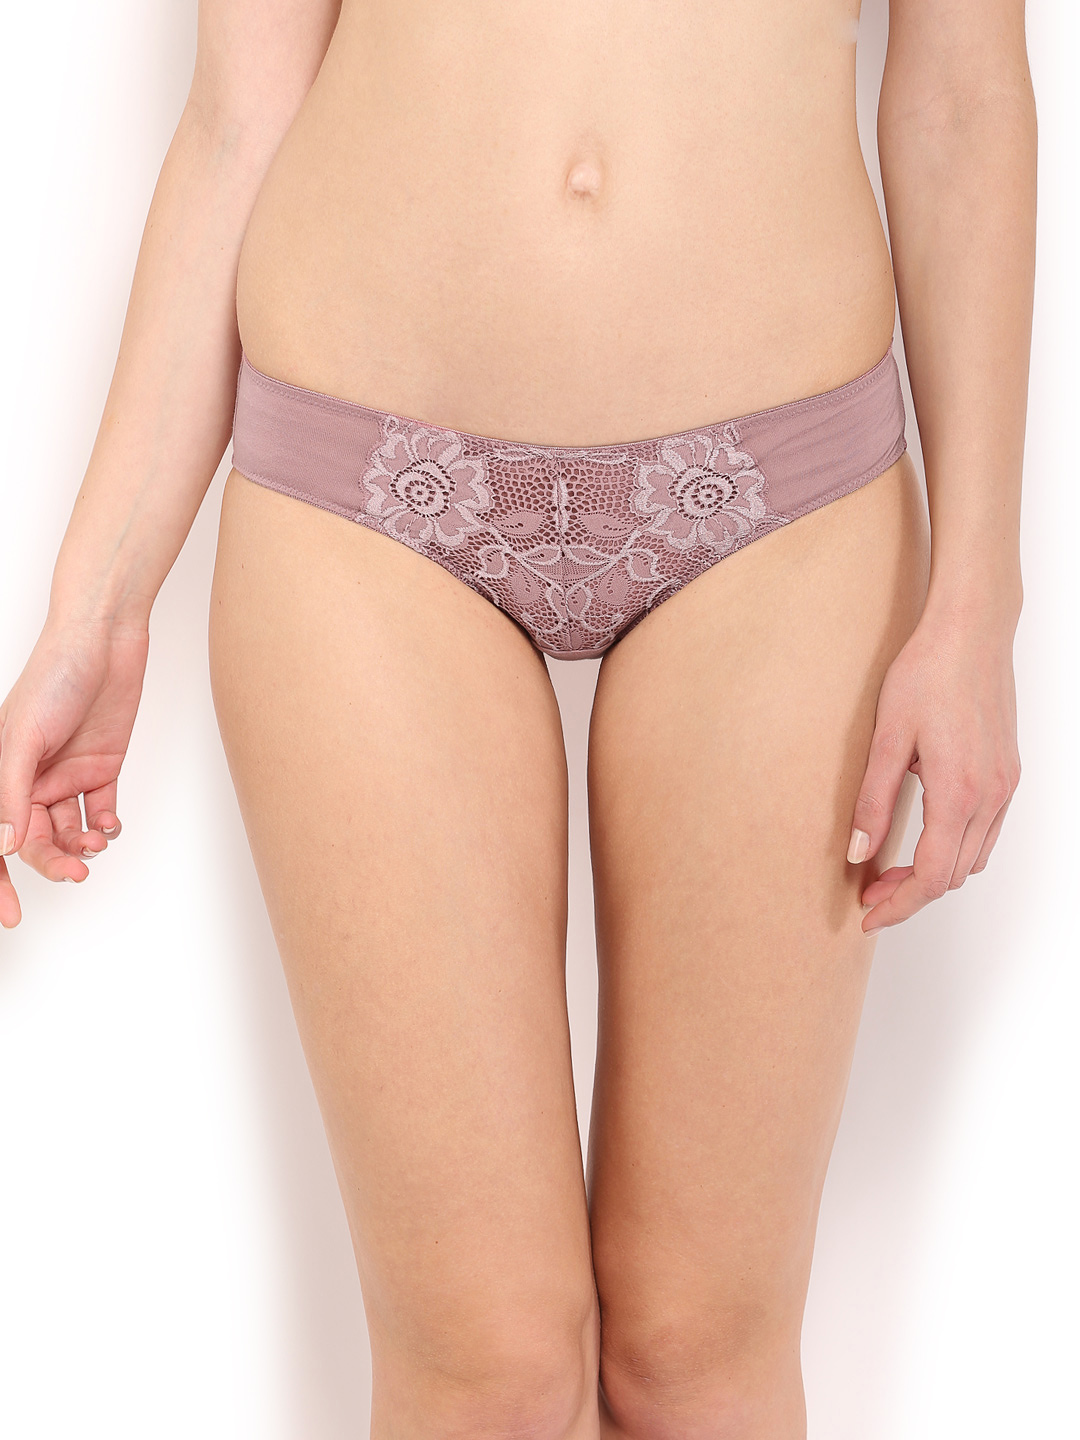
Amante Women Pink Briefs PCLC11
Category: Apparel / Innerwear / Briefs
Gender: Women
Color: Pink
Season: Winter 2015
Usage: Casual